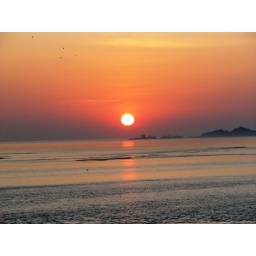
The Broken ship - Sun set at Kali river near Karwar